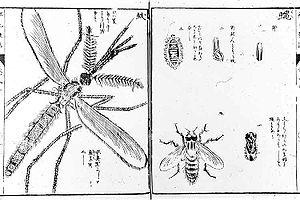
Les Rangaku sont une discipline d'analyses développées par le Japon lors de ses contacts avec les Hollandais de l'île de Dejima, par le biais desquelles il a pu découvrir les technologies et la médecine du monde occidental à une époque où le pays était replié sur lui-même, fermé aux étrangers, de 1641 à 1853, en raison de la politique isolationniste du shogunat Tokugawa.